Catherine Wells

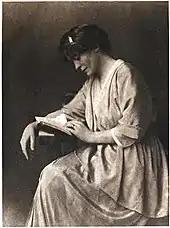
Wells in 1914

Catherine Wells (née Amy Catherine Robbins; 8 July 1872 – 6 October 1927) was an English writer and poet. She was a former student of H. G. Wells, to whom she was married from 1895 until her death.